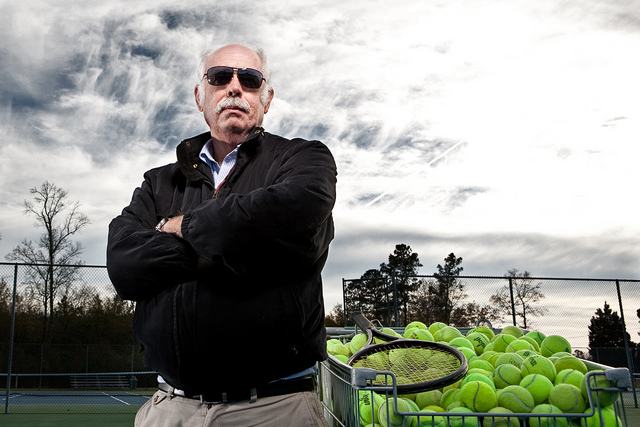
hình ảnh người đàn ông đang đứng trên sân cạnh giỏ bóng tennis